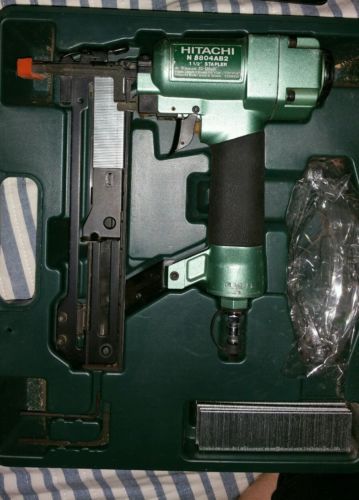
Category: stapler